The West Point Story (TV series)

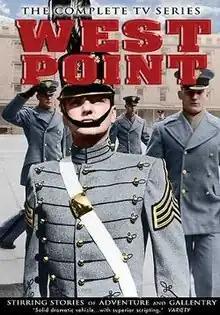
Complete Series DVD cover

The West Point Story, also known simply as West Point, is a dramatic anthology television series shown in the United States by CBS during the 1956–57 season and by ABC during the 1957–58 season.